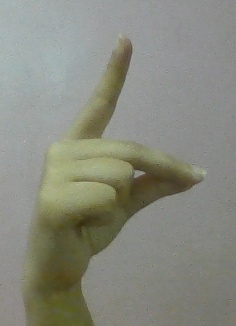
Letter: ta